Antofagasta

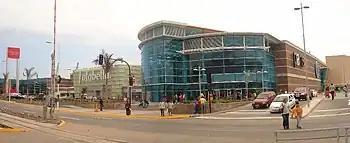
View of the main entrance of the Mall Plaza Antofagasta.

As a commune, Antofagasta is a third-level administrative division of Chile administered by a municipal council, headed by an alcalde who is directly elected every four years. As of 2021, the mayor is Jonathan Velásquez. The communal council has the following members: